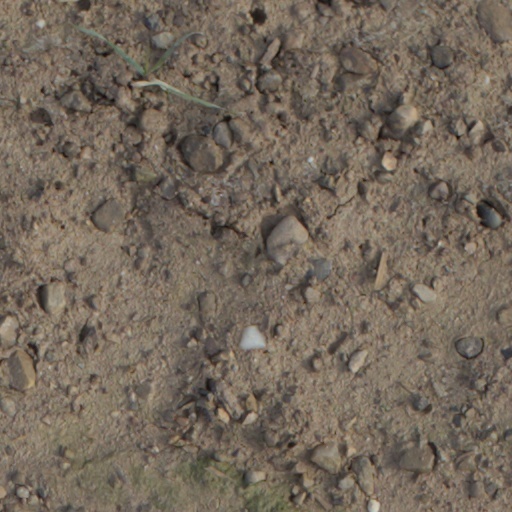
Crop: wheat